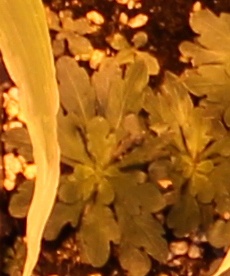
Label: Horseweed